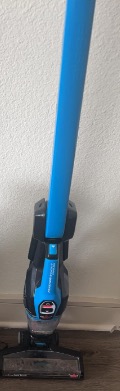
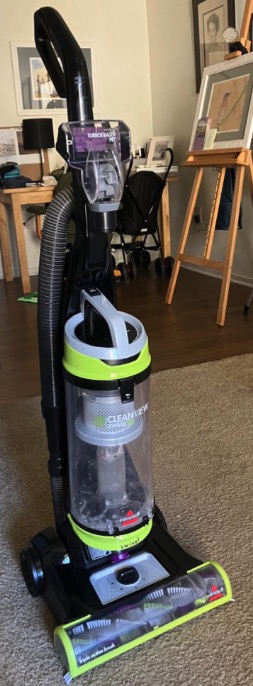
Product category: items_vacuum
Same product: no